Louden Monorail System in the Auto Repair Shop

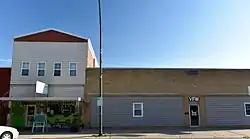

The Louden Monorail System in the Auto Repair Shop, also known as McGuire Motor Company and Crandall's Electric Service, is a historic structure located in Fairfield, Iowa, United States. The monorail system is located in a former auto repair shop along an alley between East Broadway Avenue and East Briggs Avenue. It is the rear, single-story, portion of the building at 117 E. Broadway Ave where the system is located. The storefront portion of the building, also historically associated with the automobile industry, is a two-story brick building built on a stone foundation. The east side of the central business district in Fairfield had become the center for automobile related businesses by the 1920s. Harley Carter bought this building in 1920, and had the monorail system, manufactured by the Louden Machinery Company, installed about 1922. The overhead material handling system is permanently attached to the east wall of the shop. It allowed the mechanics to more easily move the heavy engines and other parts to and from vehicles. The structure was listed on the National Register of Historic Places in 1999.